Battle of Anderson

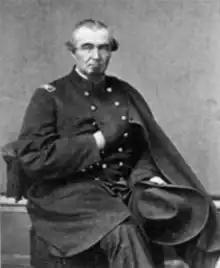
Brevet Brigadier General Simeon B. Brown

On April 27, Union General George Stoneman ordered three brigades, totaling 3,700 men, to march from Asheville down the Saluda River to Belton or Anderson, and finally to head to Augusta in search of Confederate president Jefferson Davis. After Stoneman gave those orders, he returned to his headquarters in Knoxville. He left behind some units under the command of Simeon B. Brown.